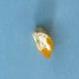
Maize quality: Bad